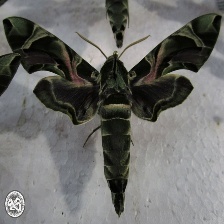
Species: OLEANDER HAWK MOTH